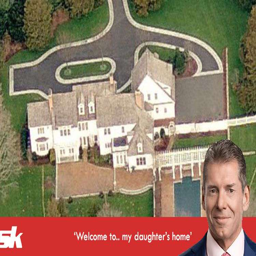
house : full low - down on the mansion of the ... wrestler